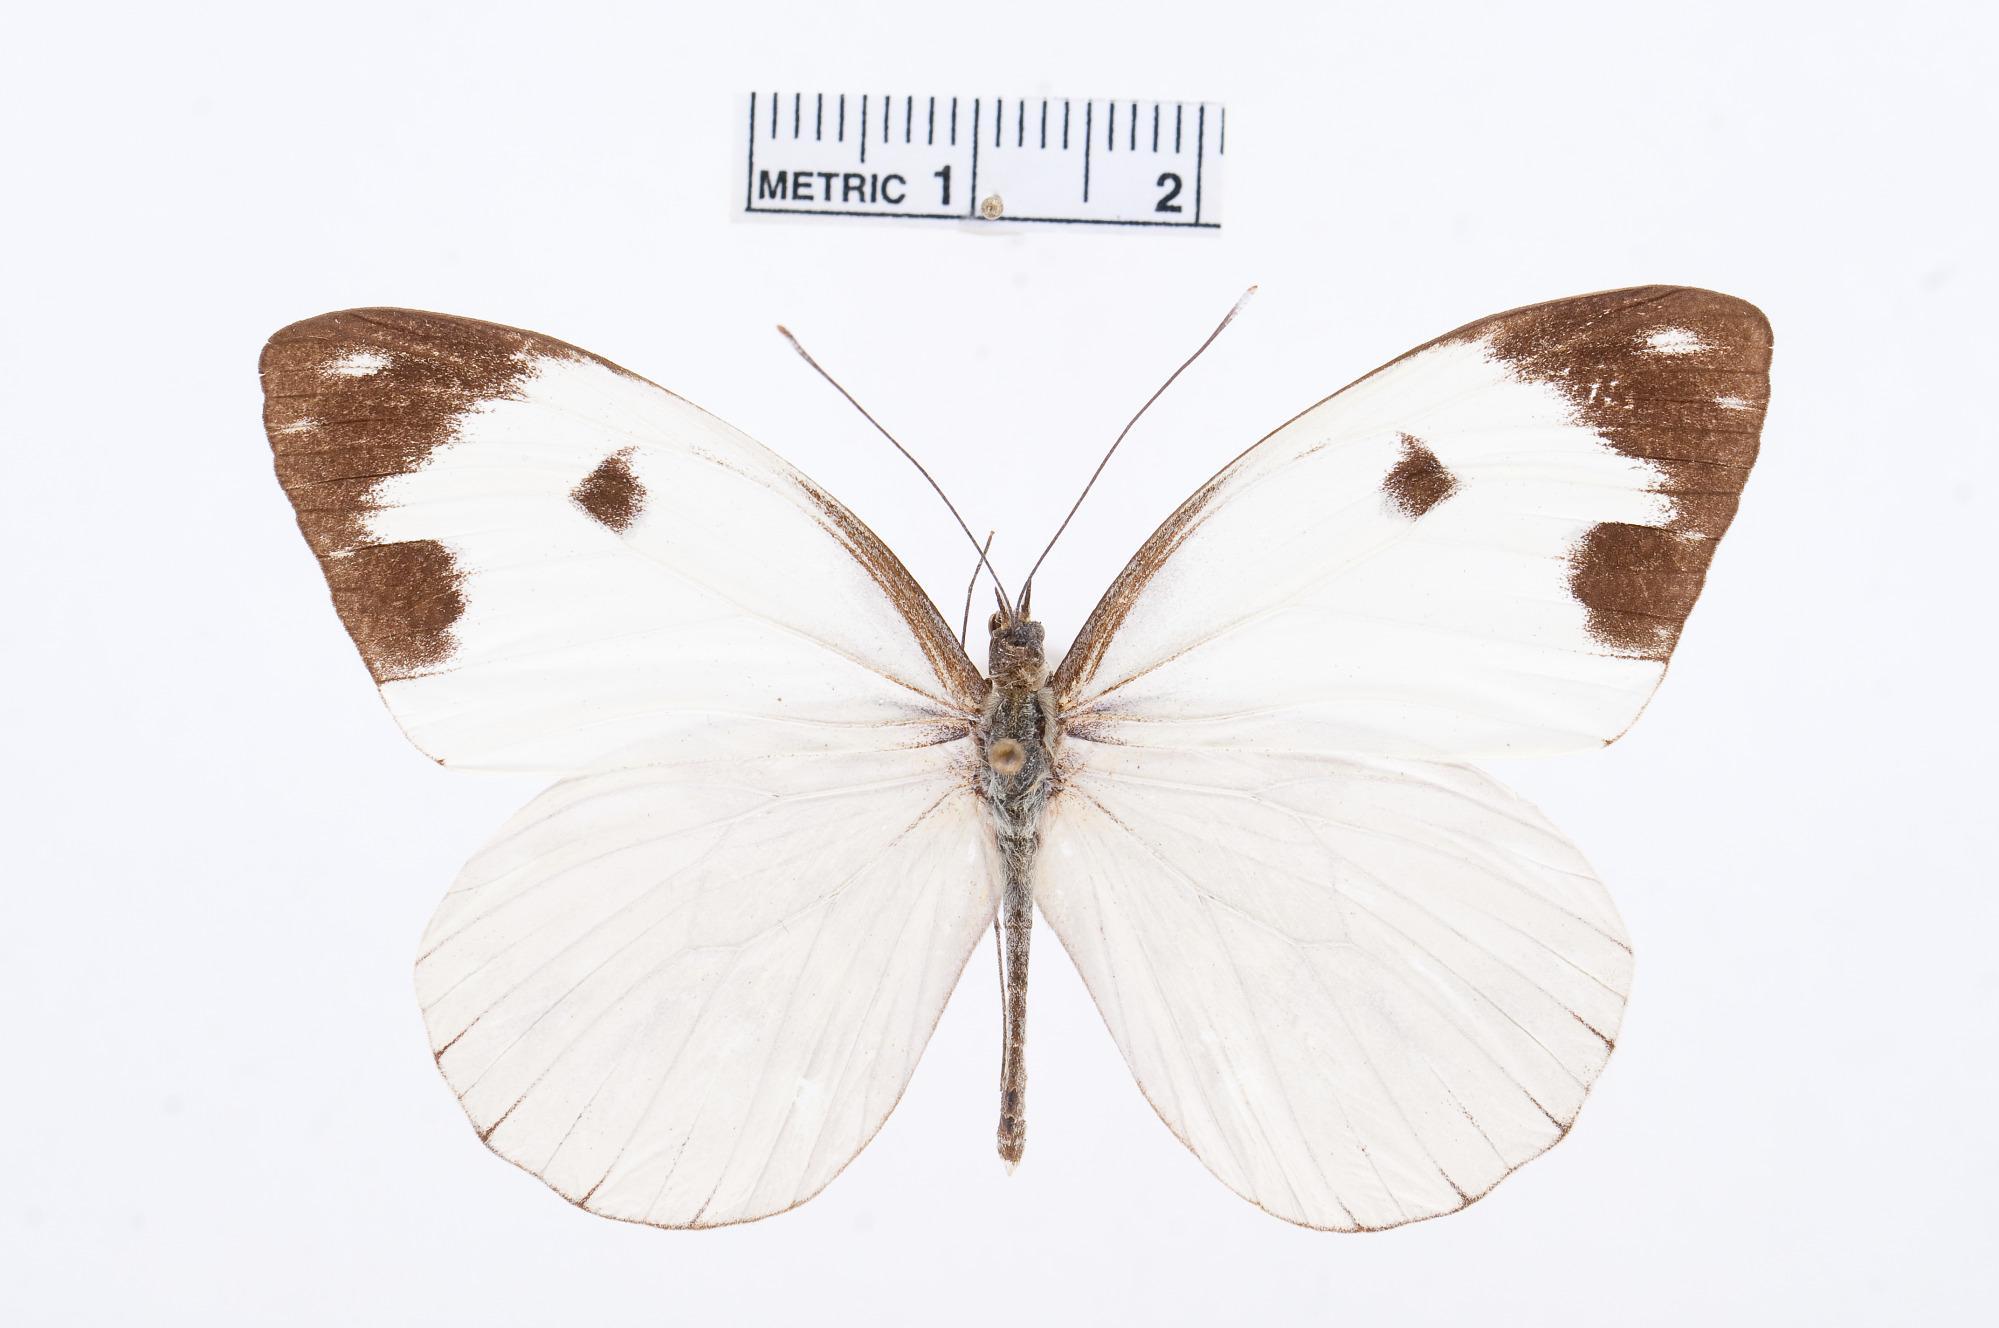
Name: Pieriballia viardi
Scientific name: Pieriballia viardi
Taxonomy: Animalia, Arthropoda, Hexapoda, Insecta, Lepidoptera, Pieridae, Pierinae